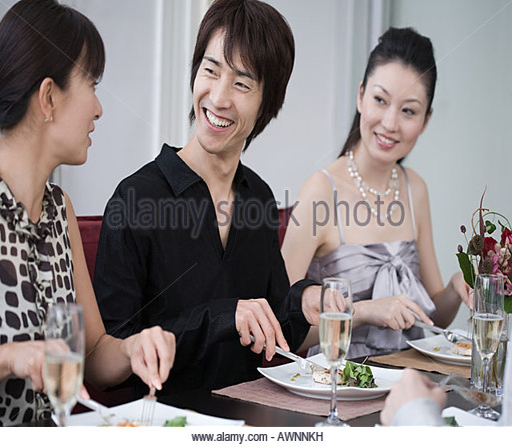
friends at a dinner party